A (For 100 Cars)

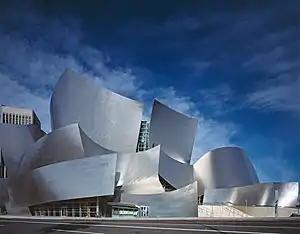
The premiere of "A [For 100 Cars]" took place opposite the Walt Disney Concert Hall.

As the composition was loud (reaching almost 160 dB), a safety test (using Max, a visual programming language, to create the sine waves) was completed in Cologne before the performance in Los Angeles. To make sure that it was a safe experience for the driver, Ikeda personally took part in the test. In the final performance, all drivers were given a large pair of headphones.